Ștefan Gh. Nicolau

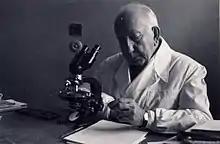
Ștefan Gh. Nicolau

Ștefan Gheorghe Nicolau (1874 in Ploiești – 1970 in Bucharest ) was a Romanian physician, dermato-venerologist. In 1948, he was elected an honorary member of the Romanian Academy.